Mission Aloft

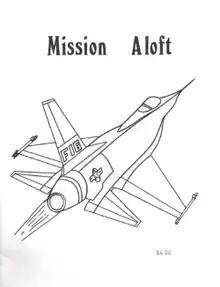
Black & white cover of 1st edition, 1977

Mission Aloft is a board wargame published by Jim Bumpas in 1977 that simulates aerial missions against ground targets in the 1960s and 70s.